Scatman John

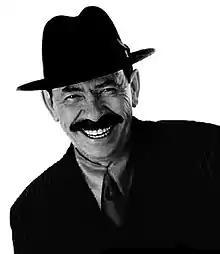
A promotional picture of Scatman John

John Paul Larkin (March 13, 1942 – December 3, 1999), known professionally under the alias Scatman John, was an American musician. A prolific jazz pianist and vocalist for several decades, he rose to prominence in 1994 through his fusion of scat singing and dance music. He recorded five albums, which were released between 1986 and 2002.